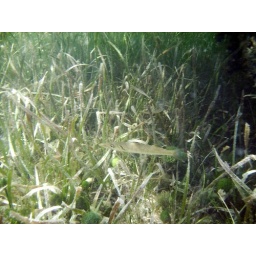
young barracuda in the turtle grass